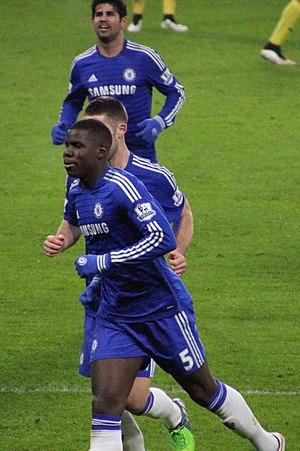
Kurt Zouma, né le 27 octobre 1994 à Lyon, est un footballeur international français qui évolue au poste de défenseur au Chelsea FC.